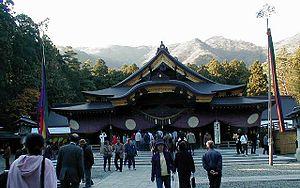
Le Yahiko-jinja, aussi connu sous le nom Iyahiko-jinja, est un sanctuaire shinto situé à Yahiko, préfecture de Niigata au Japon. Il se trouve à la base orientale du mont Yahiko, au milieu du parc quasi national de Sado Yahiko.